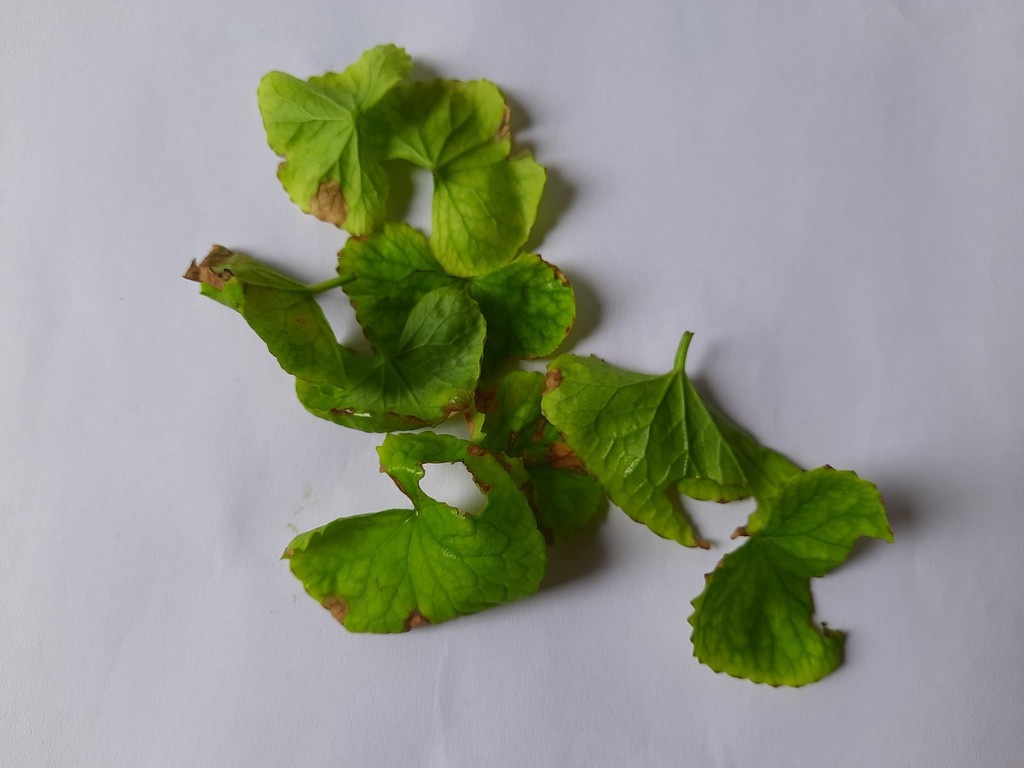
Label: Unhealthy